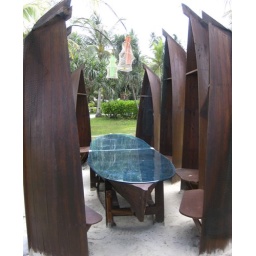
dining with sand between your toes sitting in boats with a boat table